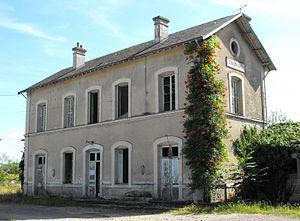
La gare de Chauvigny
Chauvigny est une commune du Centre-Ouest de la France, située dans le département de la Vienne en région Nouvelle-Aquitaine. Ses habitants sont appelés les Chauvinois.
La gare de Chauvigny est une ancienne gare ferroviaire française de la ligne de Saint-Benoît au Blanc, située sur le territoire de la commune de Chauvigny, dans le département de la Vienne, en région Nouvelle-Aquitaine.